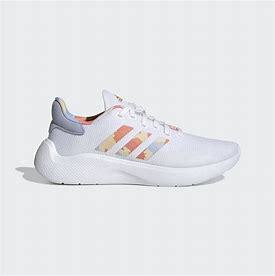
Brand: Adidas
Model: Puremotion